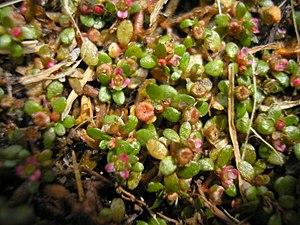
L'élatine à six étamines est une plante du genre Elatine et de la famille des Elatinaceae.